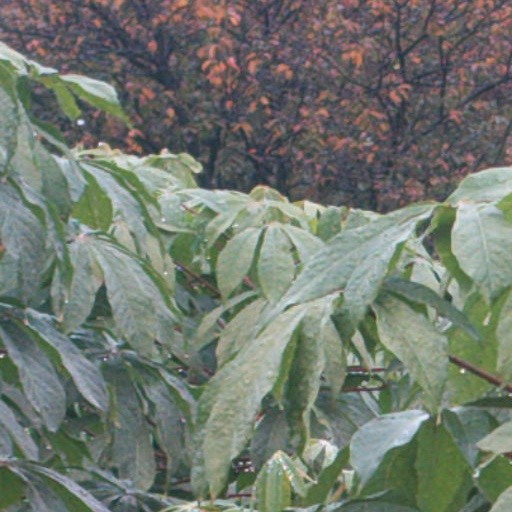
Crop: cassava